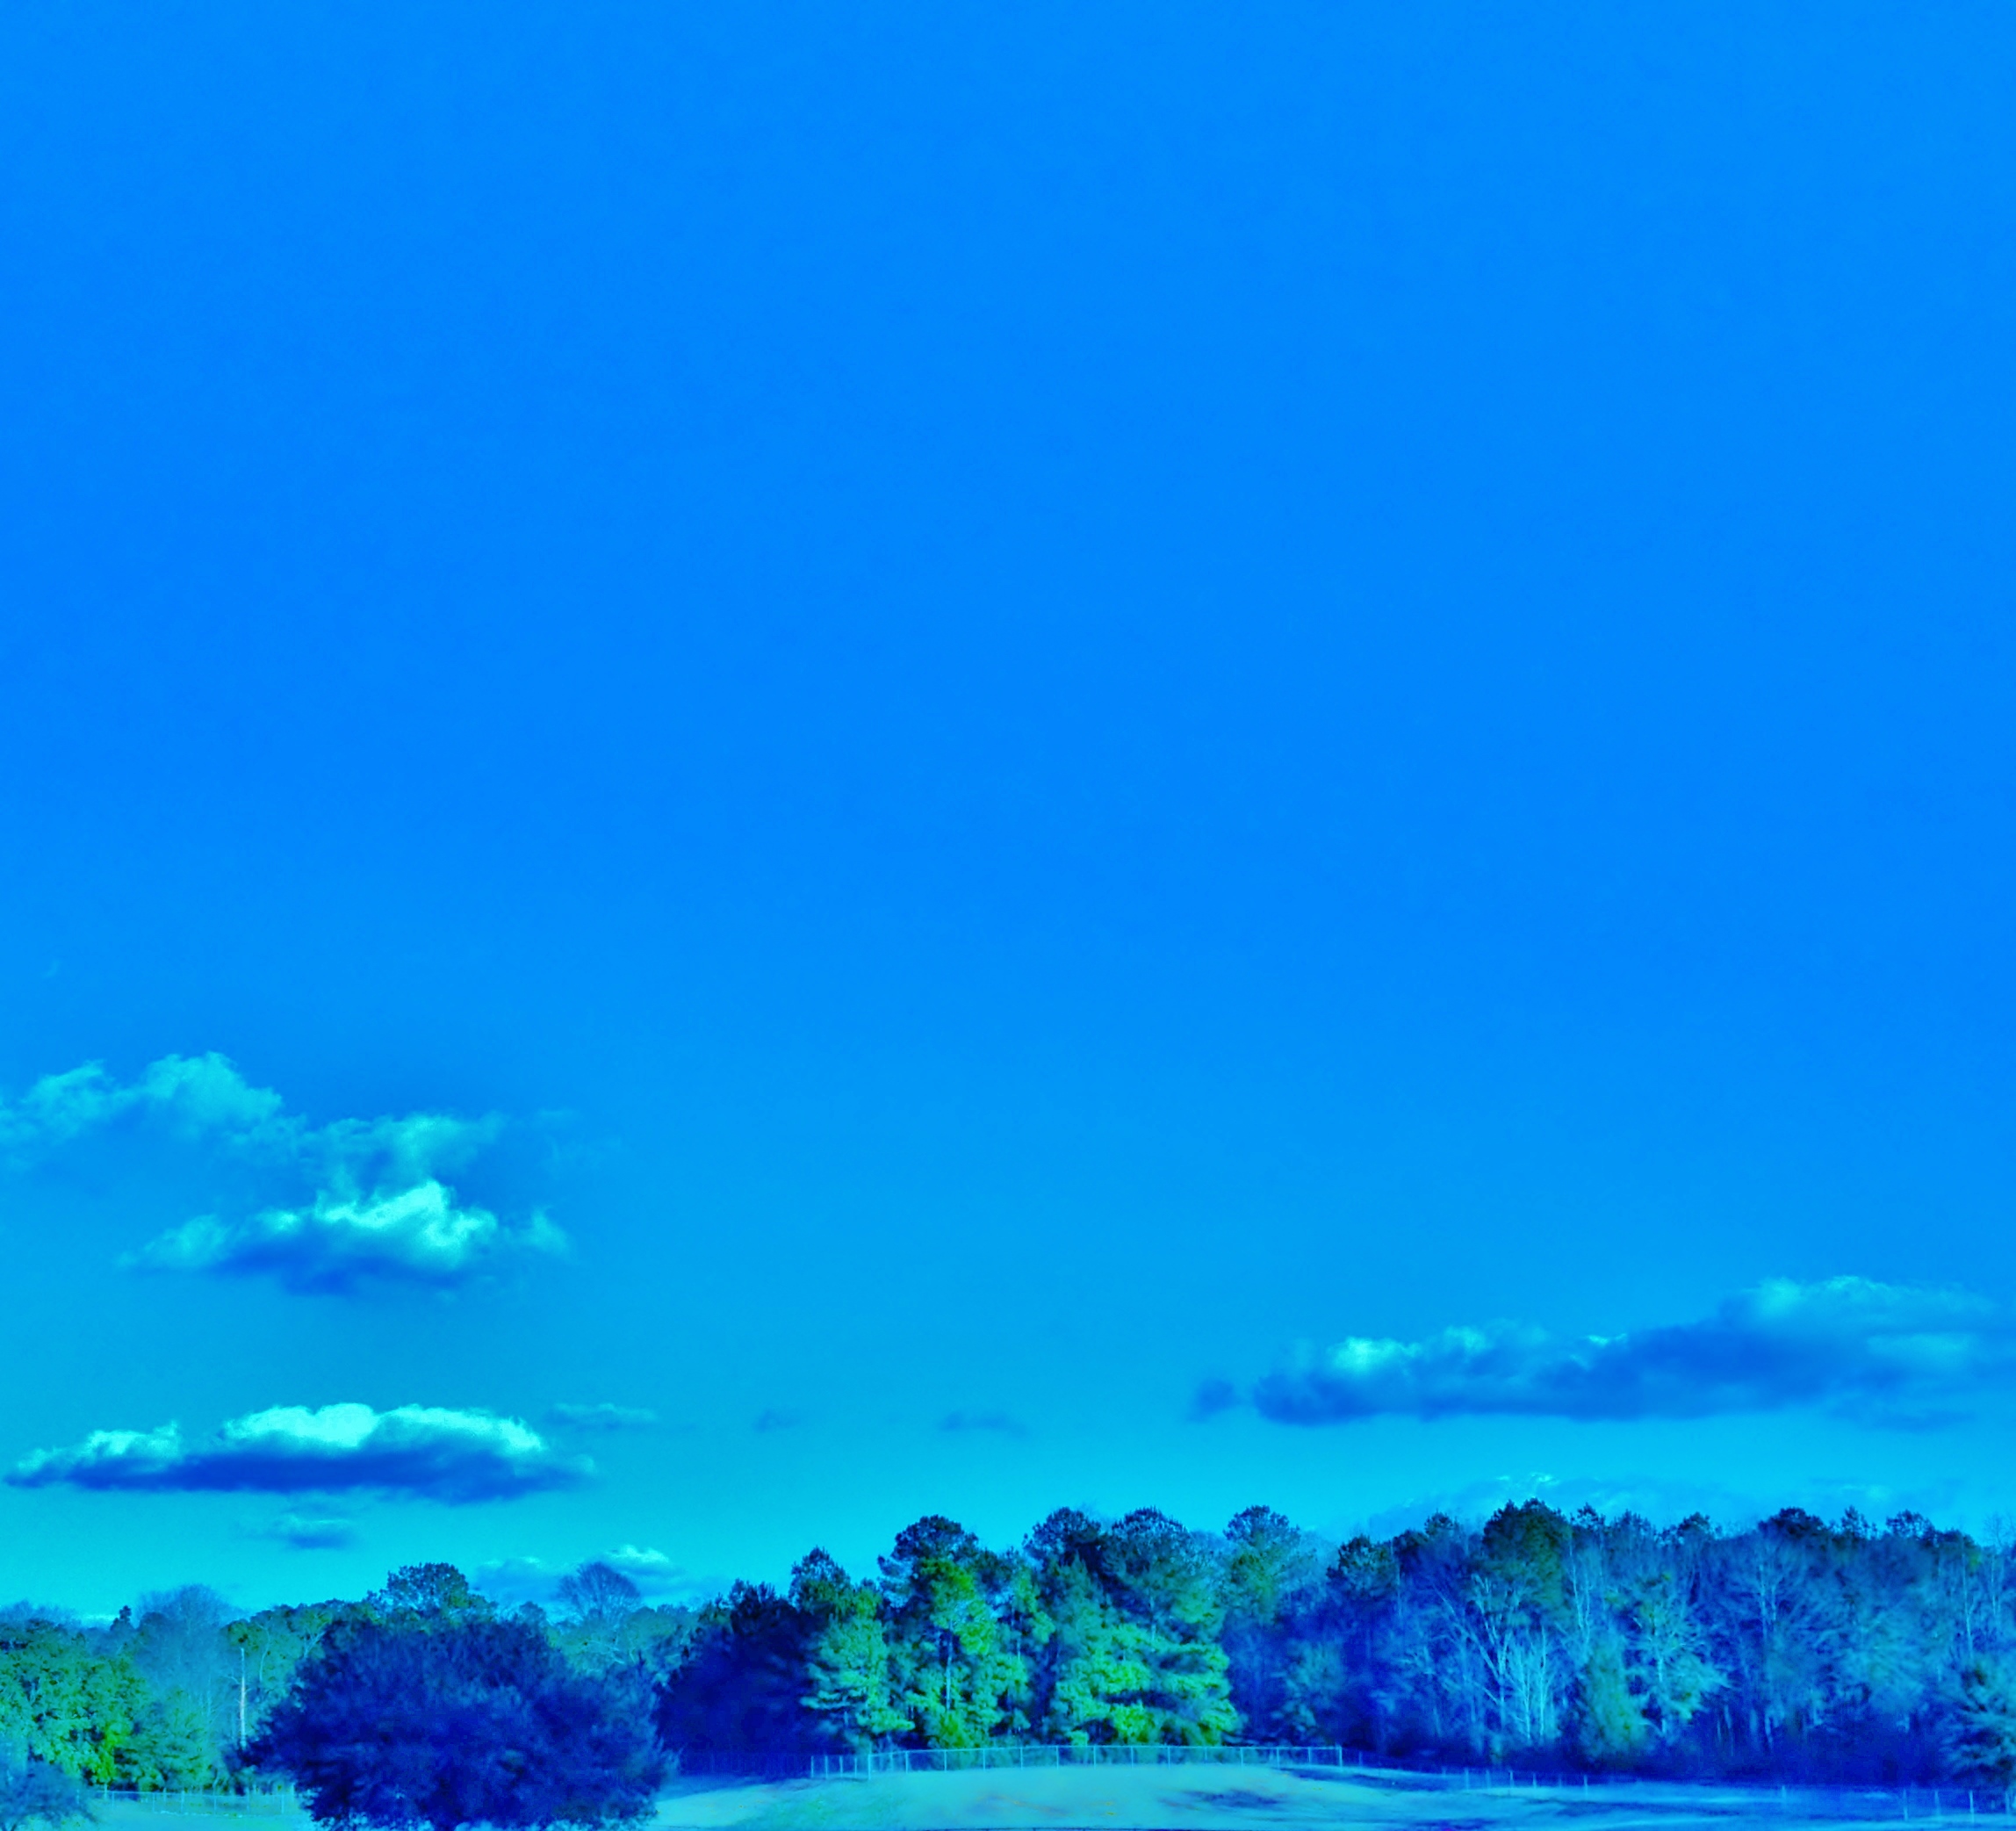
sea, coast, ocean, horizon, cloud, sky, wave, dusk, blue, florida, ecosystem, chipleyflorida, northwestflorida, thefloridapanhandle, wind wave